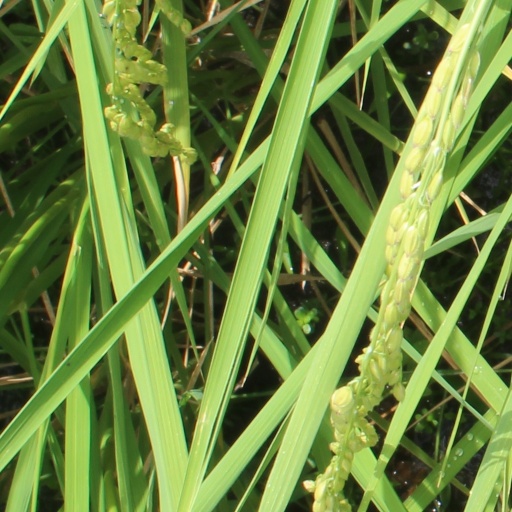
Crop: rice